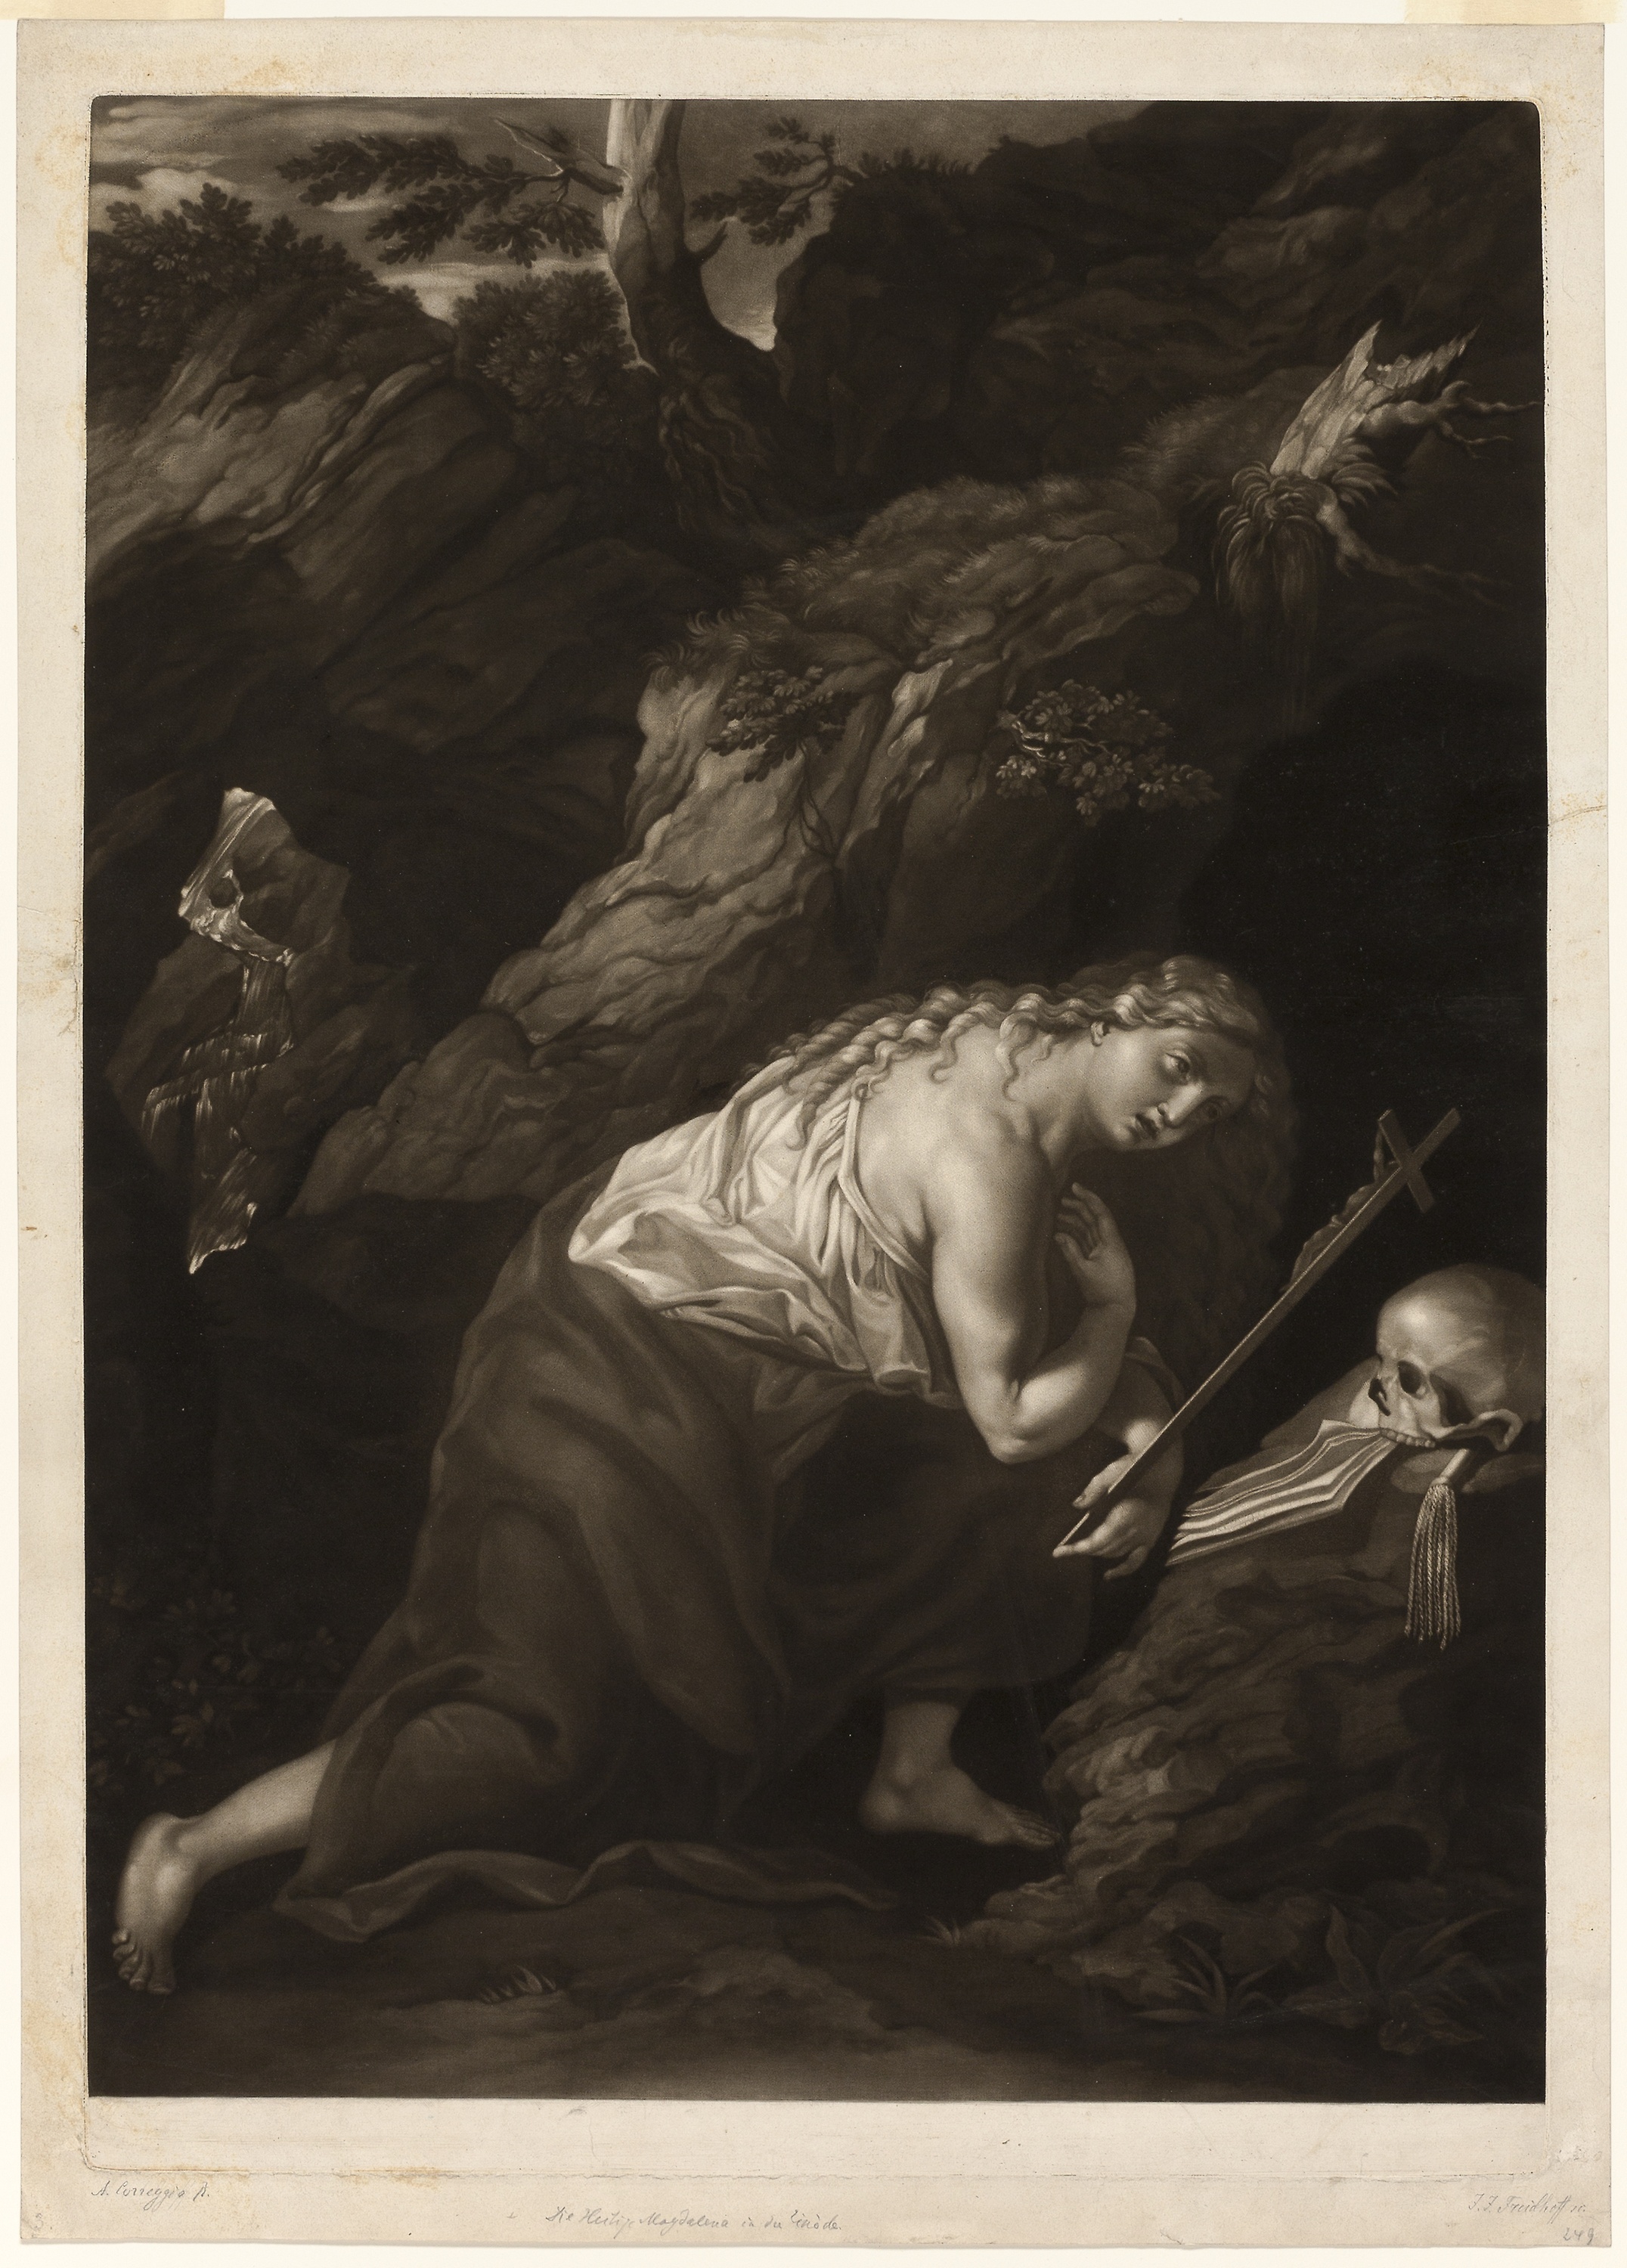
photograph, art, painting, picture frame, black and white, visual arts, portrait, stock photography, artwork